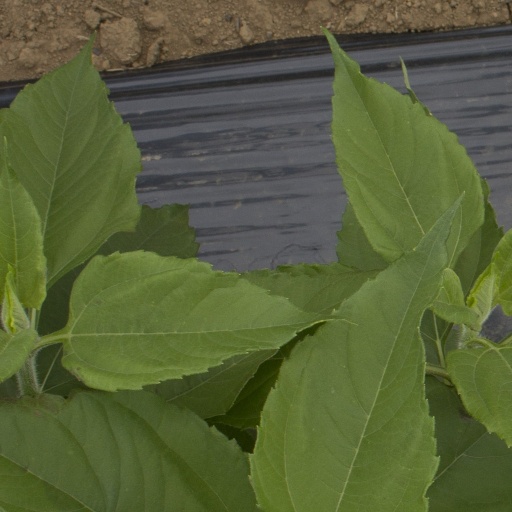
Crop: Jerusalem artichoke